Shapinsay

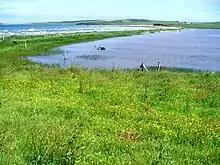
See caption

Orkney was a strategic site during both World Wars. In 1917, during the First World War, the "Swiftsure" was hit by a mine 4 kilometres (2.5 mi) east of Haco's Ness and sank in 19 metres (62 ft) of water with the loss of a single life. The site of the wreck was not discovered until 1997.